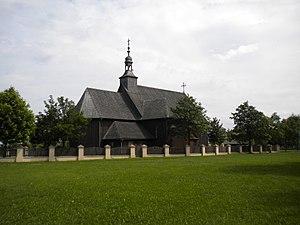
L'église en bois à Dziekanowice.
Dziekanowice est un village polonais de la gmina de Łubowo dans le powiat de Gniezno de la voïvodie de Grande-Pologne dans le centre-ouest de la Pologne.
Le parc naturel du lac Lednica, est un parc naturel de Pologne, couvrant 7 650 hectares, qui a été créé en 1998.